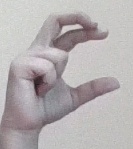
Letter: thal